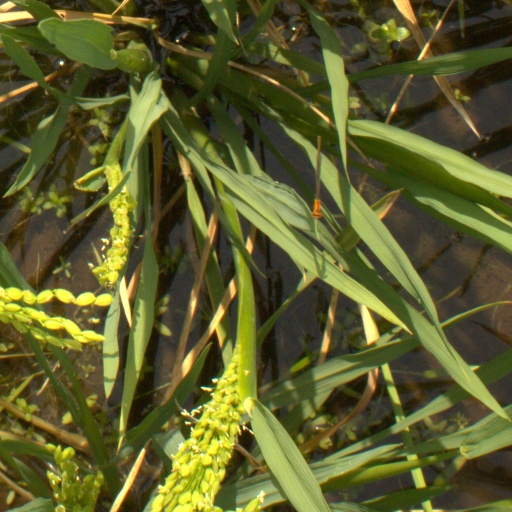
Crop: rice